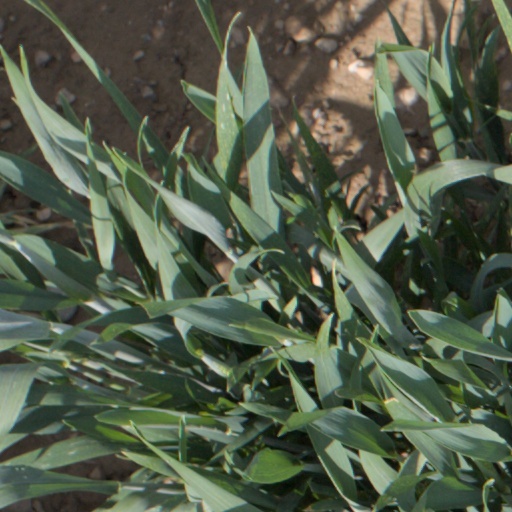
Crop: wheat